Purple Radio

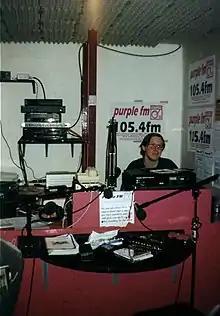

In the summer of 2002 the station moved into Dunelm House, the home of Durham Students Union. This move was made to the make the station more accessible and open to students from all parts of the university. The first broadcast to be made from the new studio was another four-week FM broadcast in October of that year on the same frequency as previous licences. A further such FM broadcast followed in November to December 2003. The move back to Dunelm house saw Purple Radio return to the exact same suite of rooms used by the station prior to its move to Hild Bede college in the 1990s.